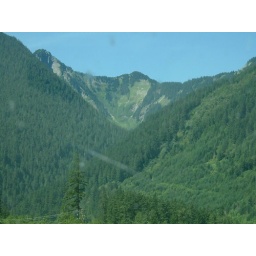
mountians coverd in huge pine trees